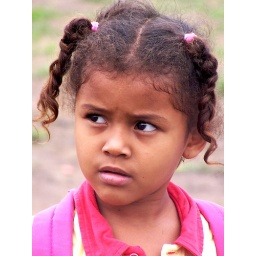
girl in pink